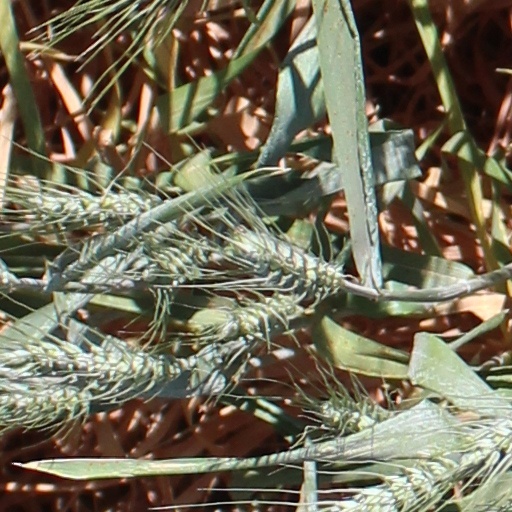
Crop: wheat